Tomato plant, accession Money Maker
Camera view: bottom (45 deg); turntable rotation: 300 degrees
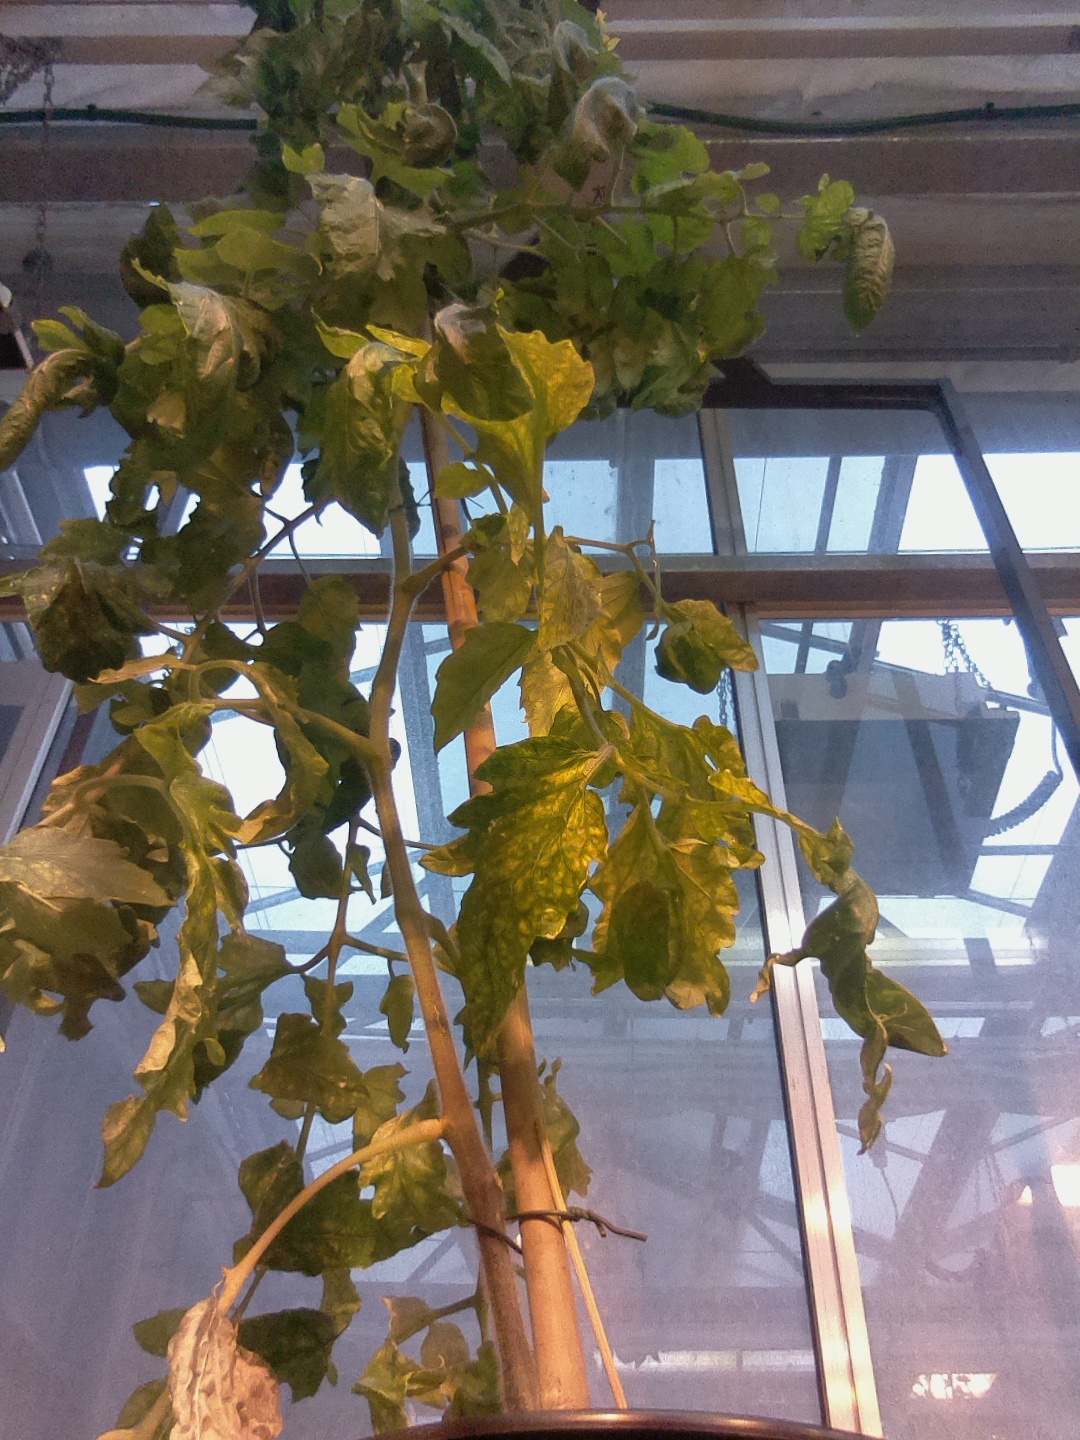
BBCH growth stage 70: Fruits at the main stem or branches visibles